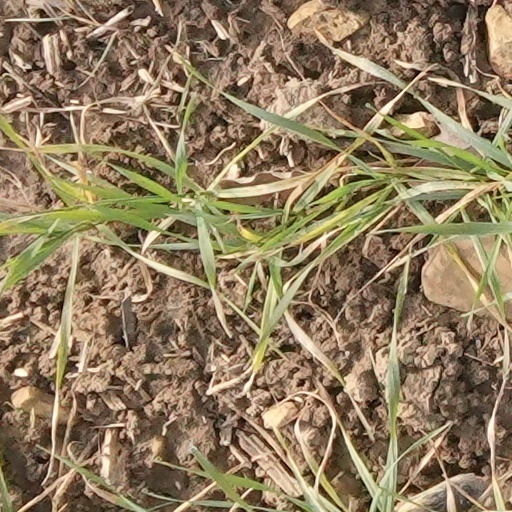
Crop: wheat